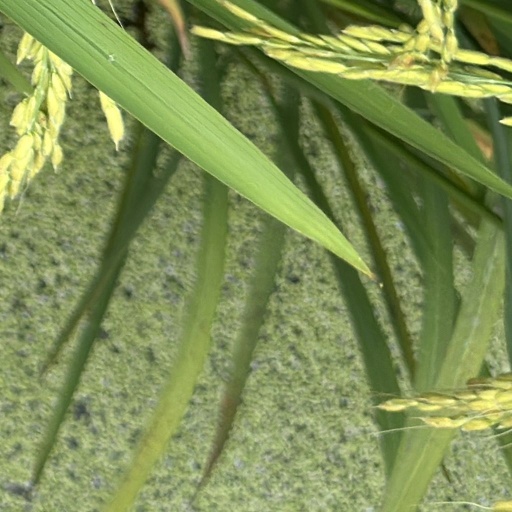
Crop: rice